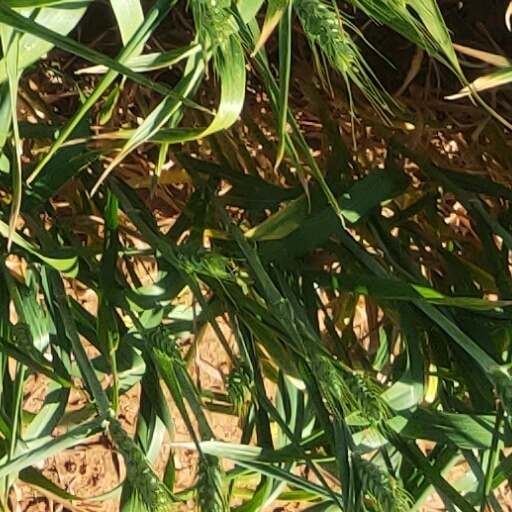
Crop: wheat